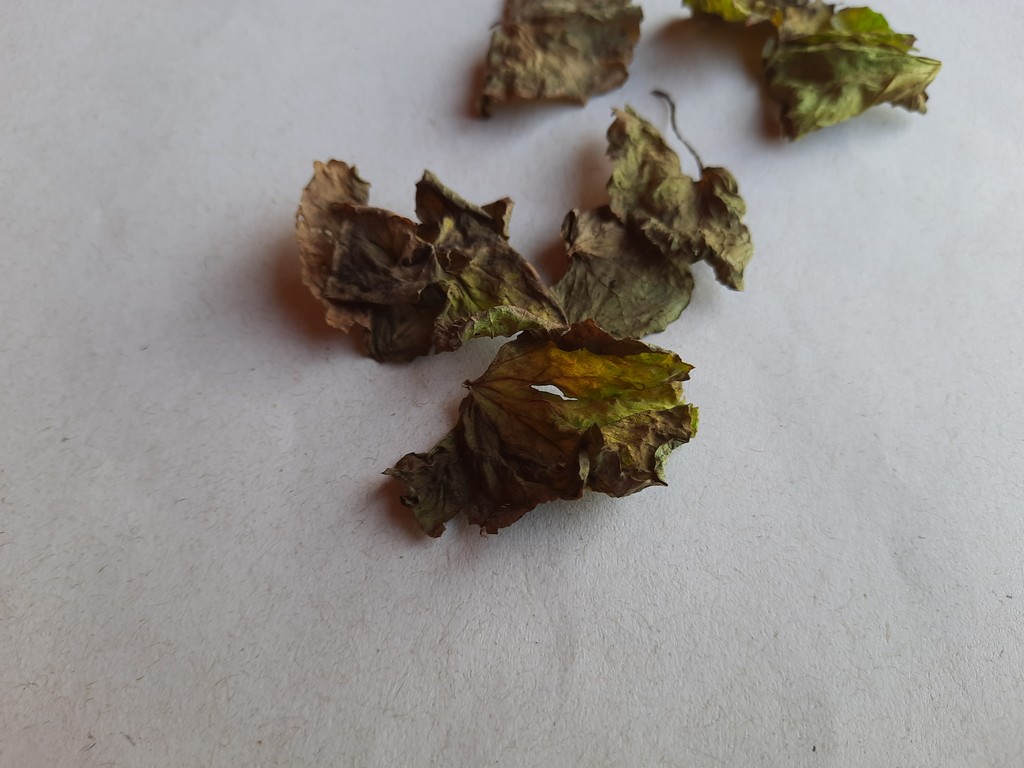
Label: Dried